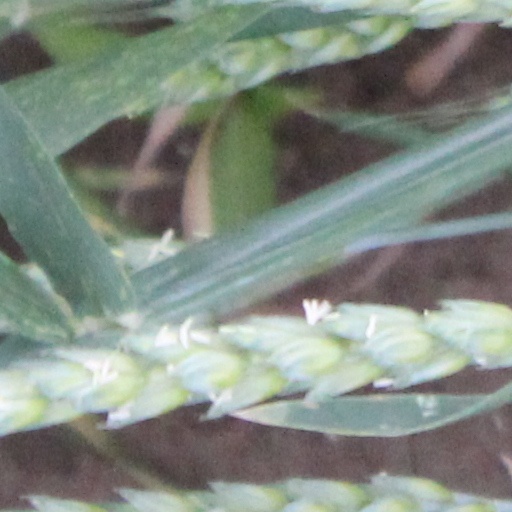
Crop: wheat